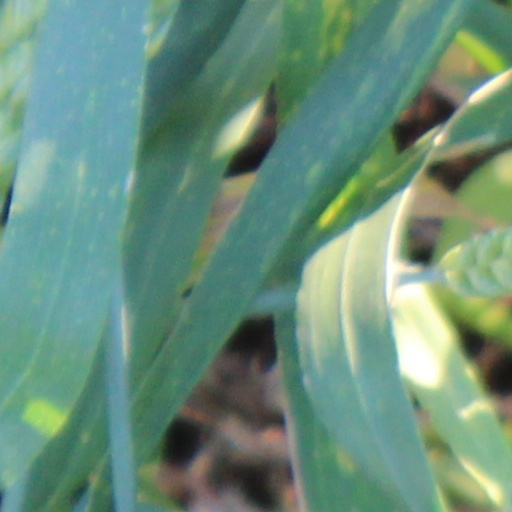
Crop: wheat